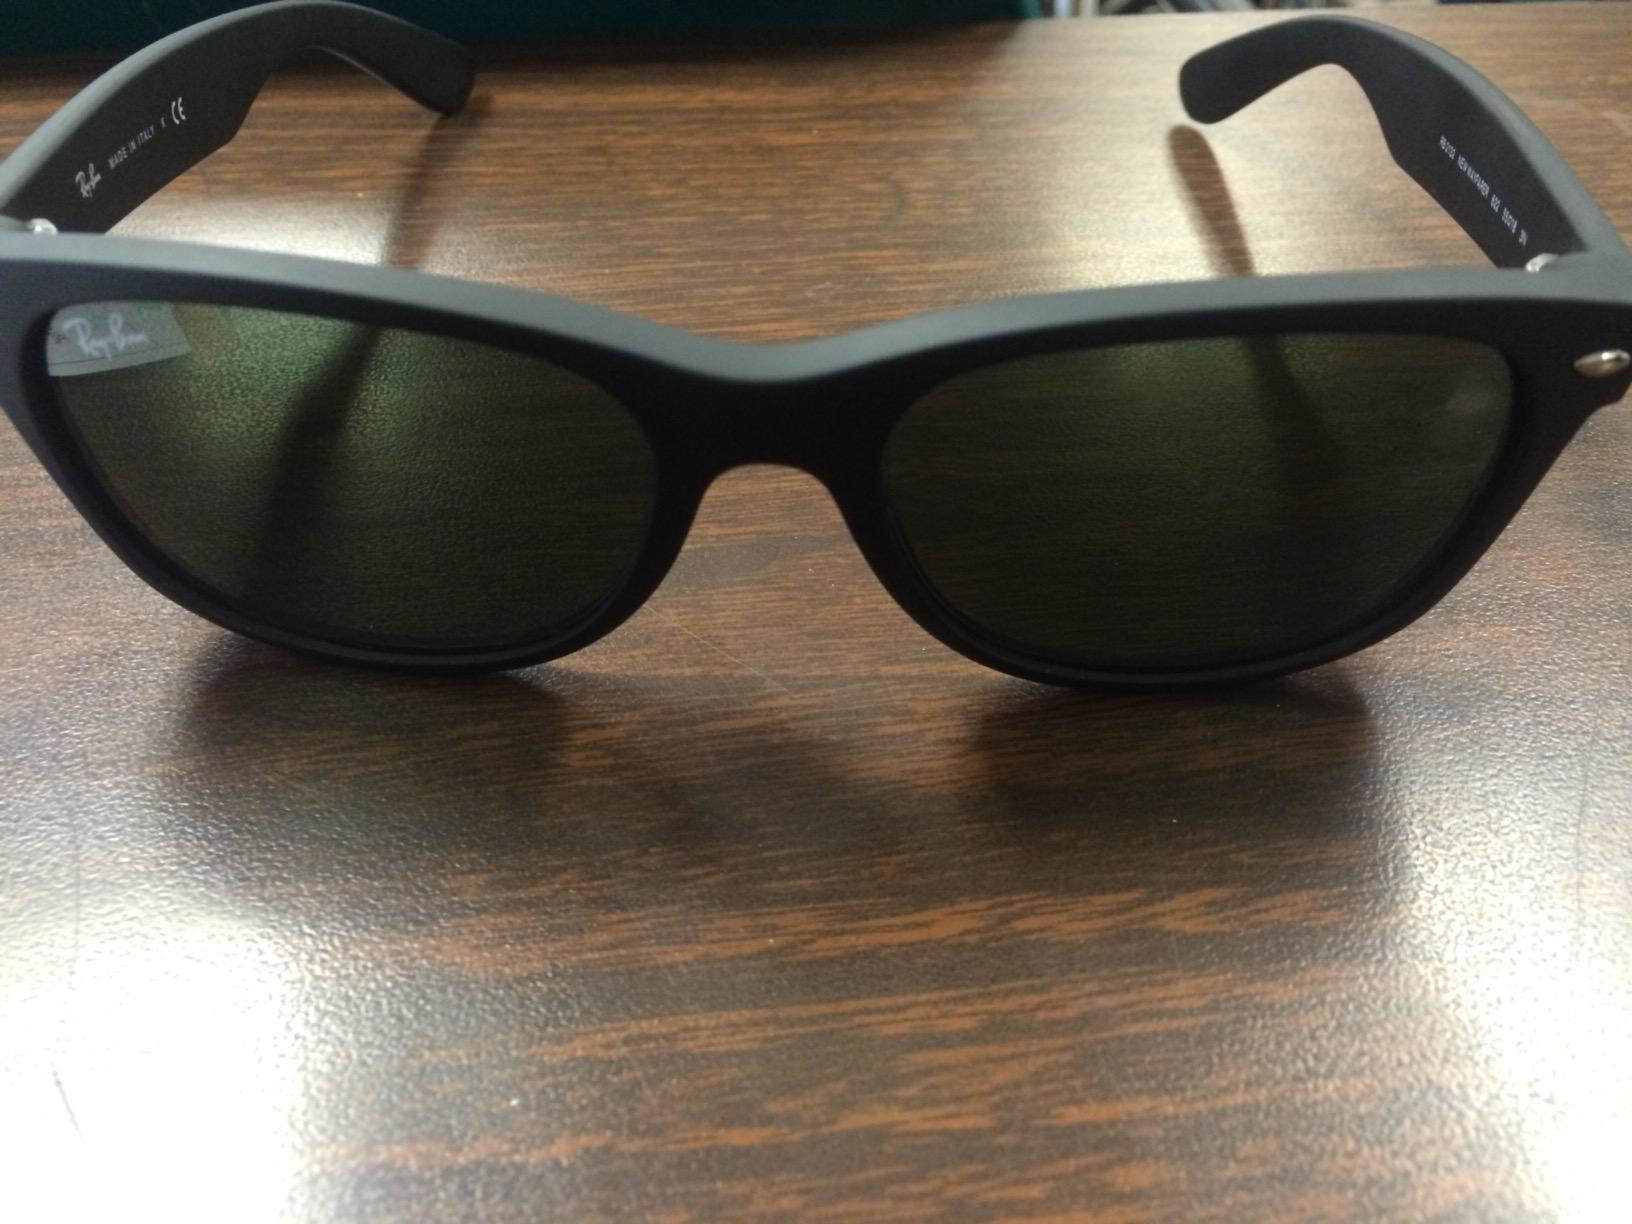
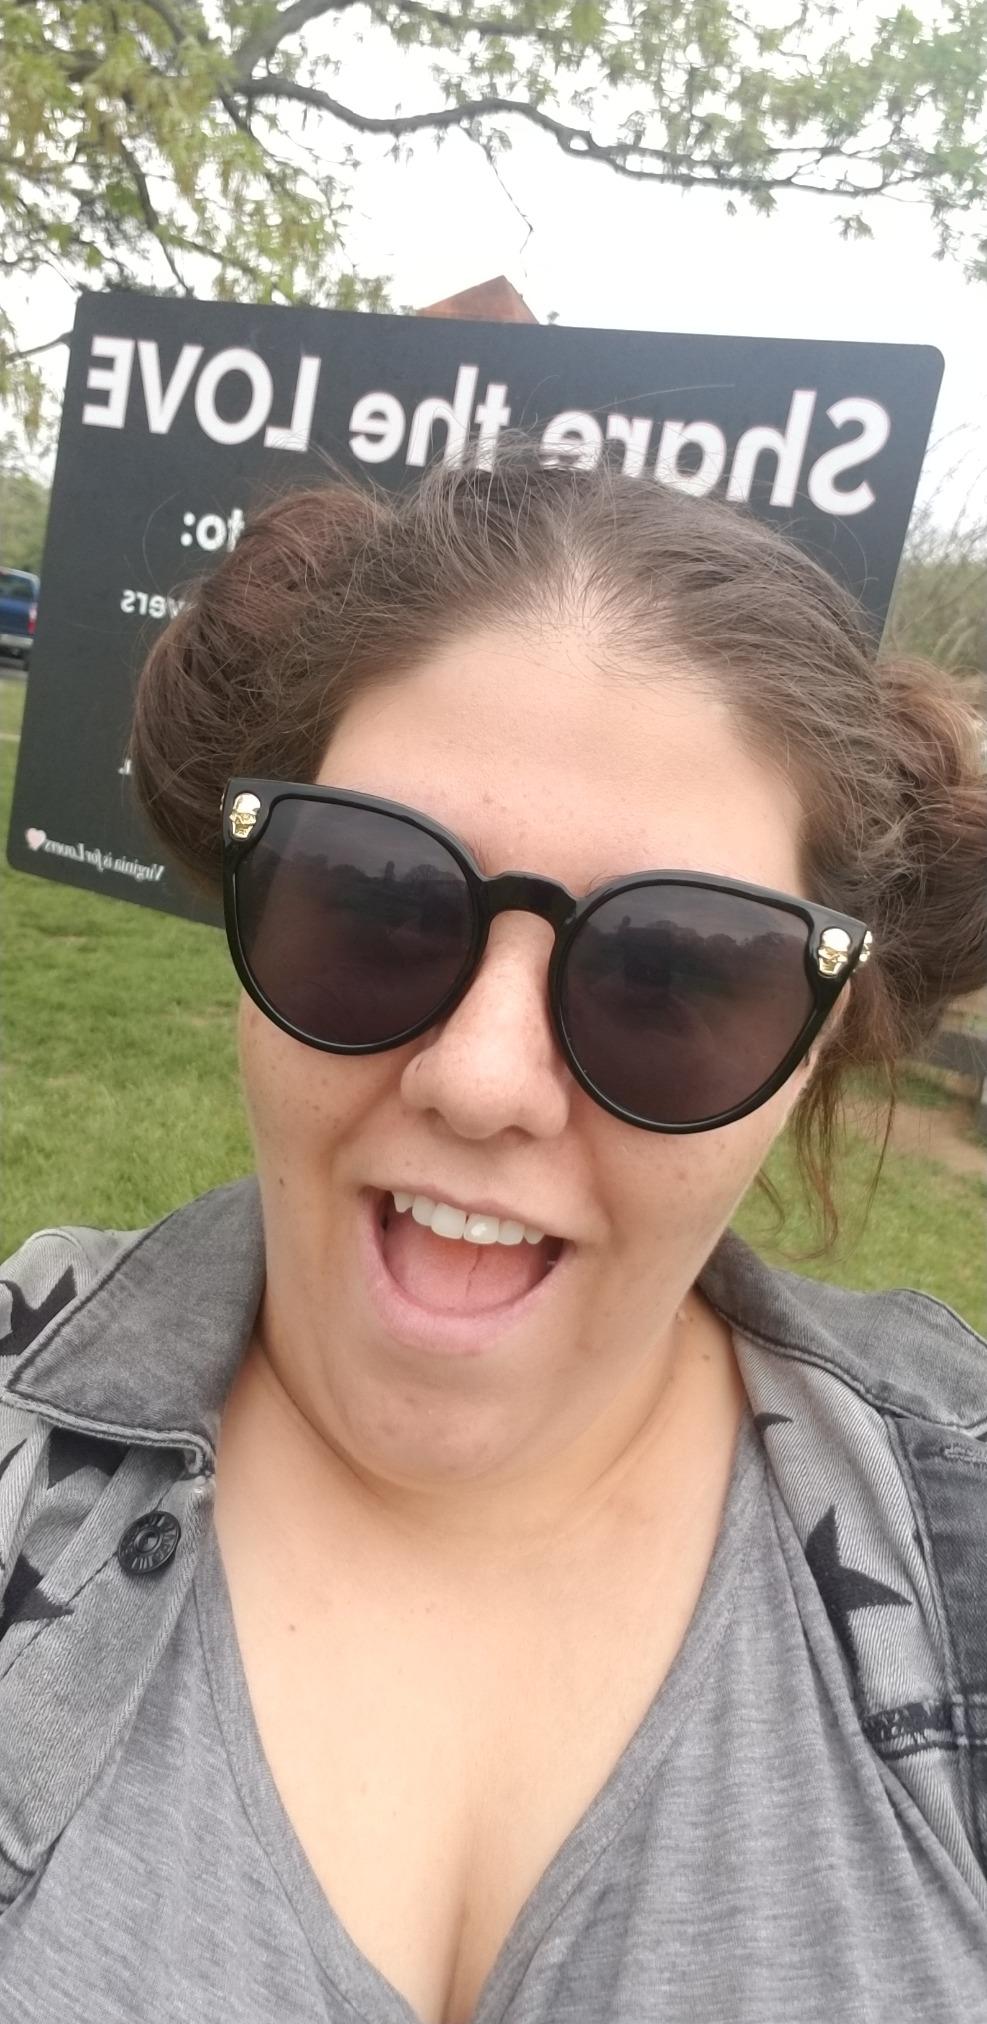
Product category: accessories_sunglasses
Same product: no